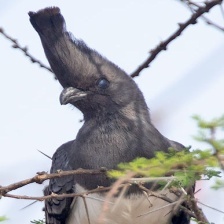
Species: GO AWAY BIRD
Scientific name: CORYTHAIXOIDES CONCOLOR